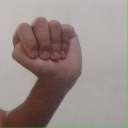
अक्षर: ठ